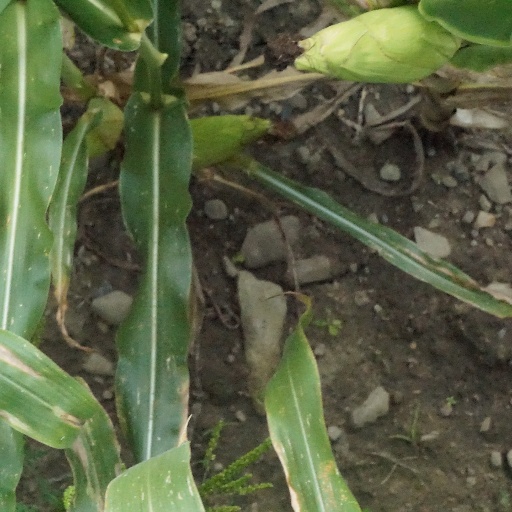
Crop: maize; corn